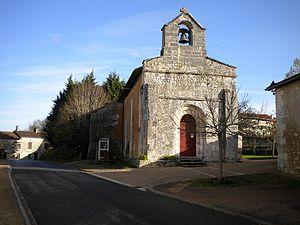
L'église du village de La Chapelle-Montmoreau, Dordogne, France.
La Chapelle-Montmoreau est une commune française située dans le département de la Dordogne, en région Nouvelle-Aquitaine.